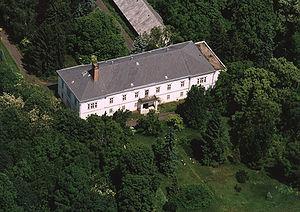
Baktalórántháza est une ville et une commune du comitat de Szabolcs-Szatmár-Bereg en Hongrie.